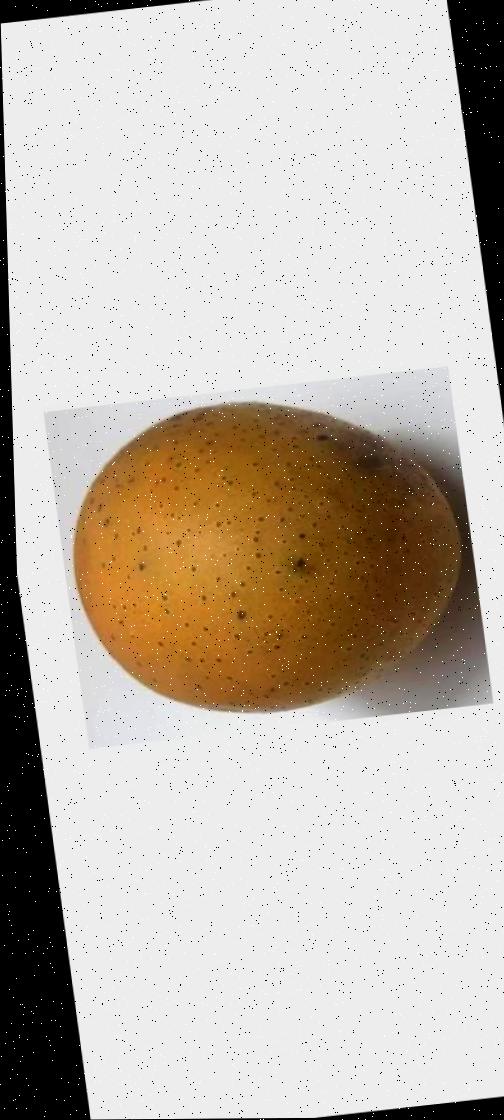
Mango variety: Gourmoti